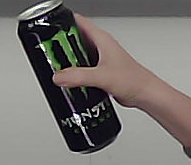
Product: monster_energydrink